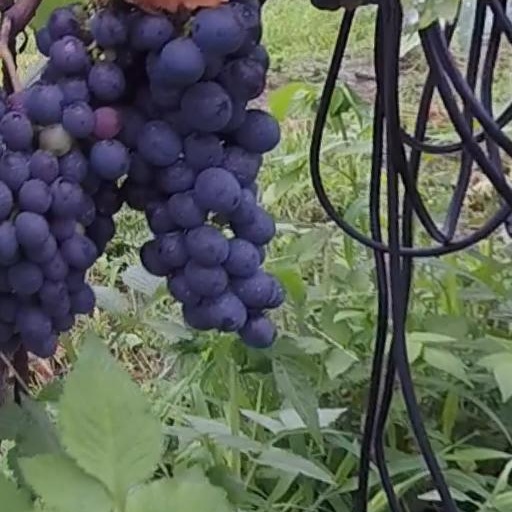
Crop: grape